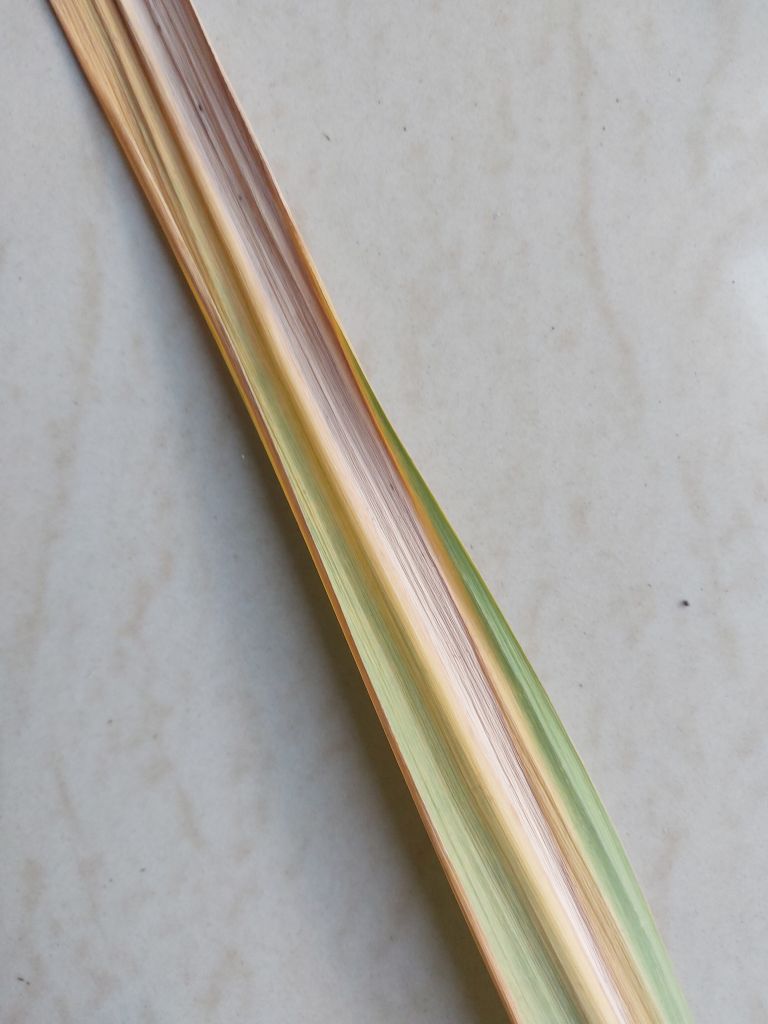
Label: Yellow Leaf